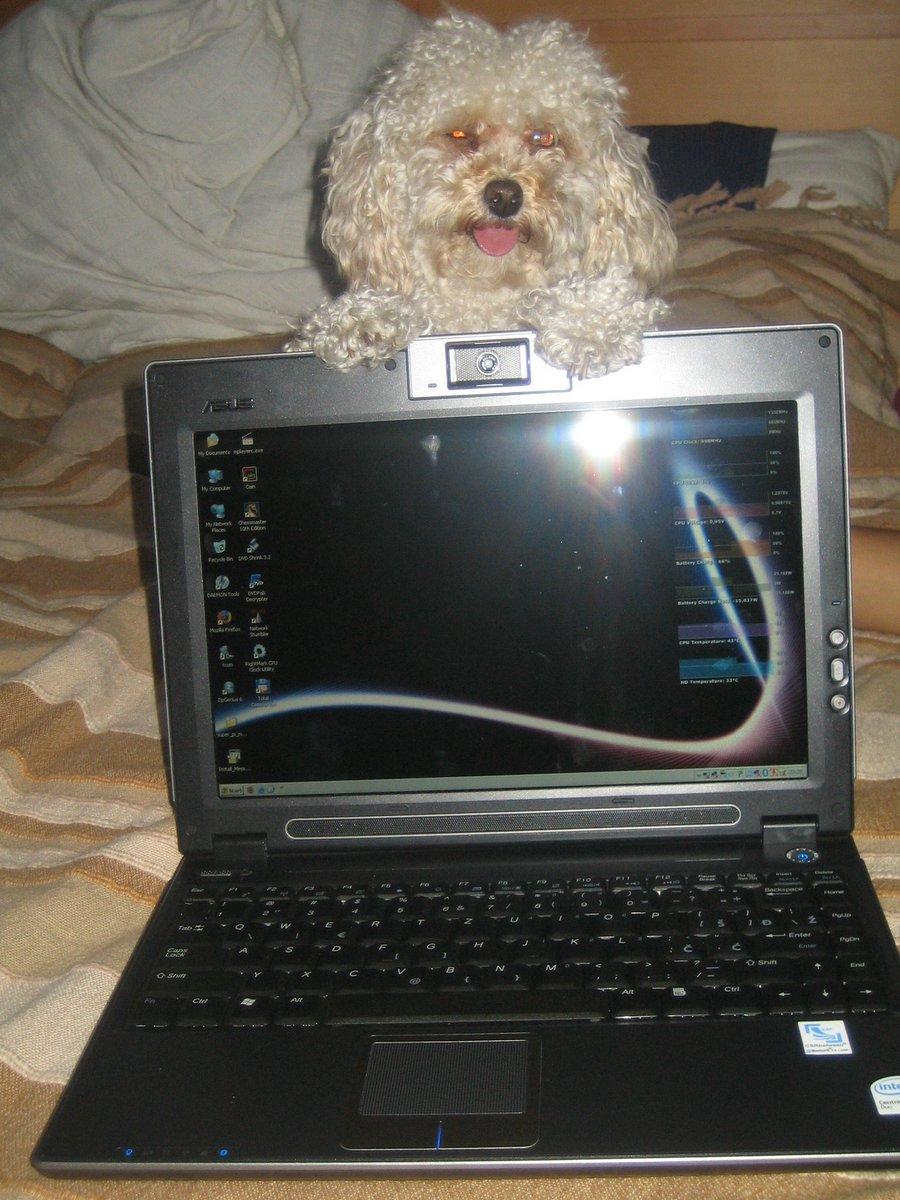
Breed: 2925-n000114-toy_poodle